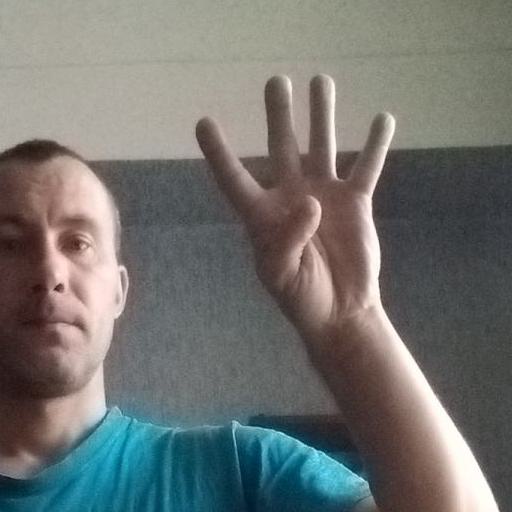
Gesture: four